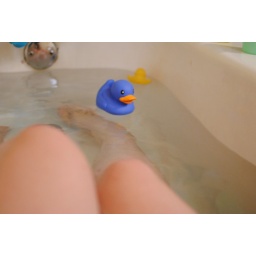
My niece's rubber duckies have taken over the bath tub